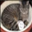
Label: cat